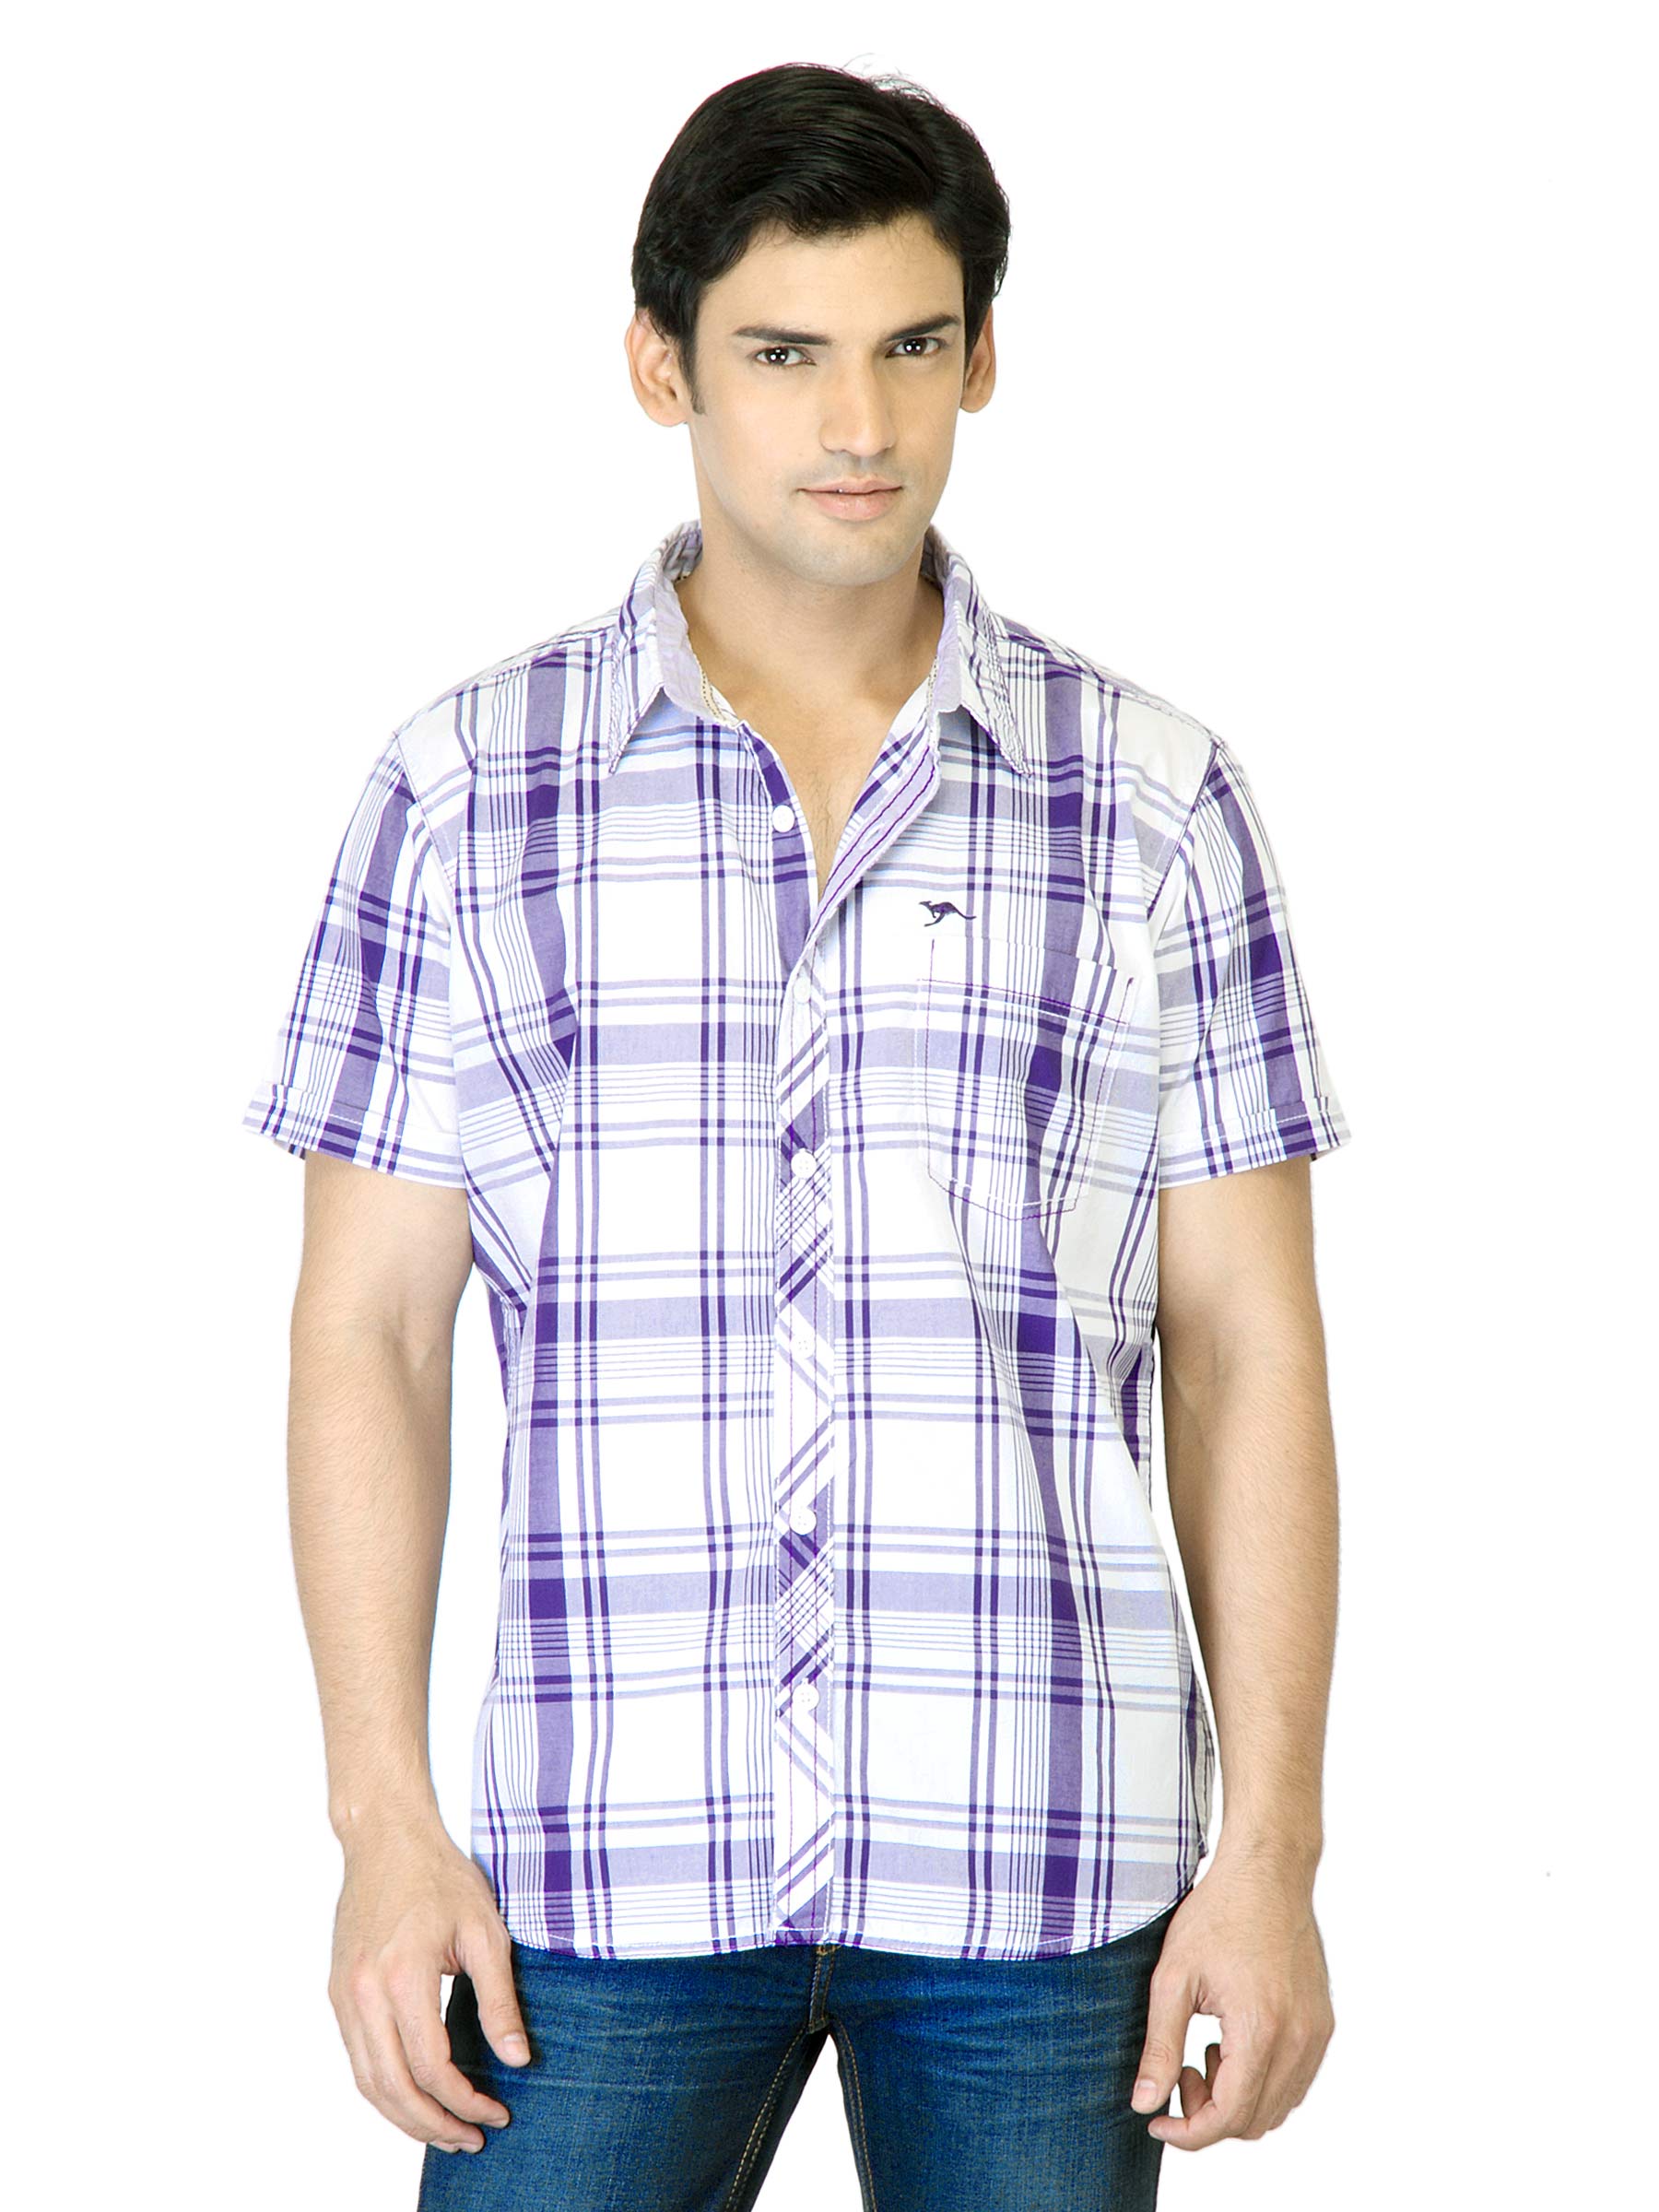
Highlander Men Blue Check Shirt
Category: Apparel / Topwear / Shirts
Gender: Men
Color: Blue
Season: Summer 2011
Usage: Casual